FC St. Pauli Rugby

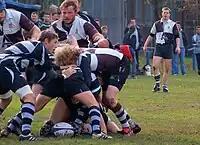
Scene during a game FC St. Pauli (brown/white) vs Victoria Linden (black/white)

St Pauli's rugby department was formed in 1933 when two Jewish brothers, Otto and Paul Lang from Heidelberg, were forced to leave their club, the "SV St. Georg", and joined FC St Pauli. In April 1933, the FC St Pauli board called for the formation of a rugby team and the club's 6th football XI decided to switch codes and play rugby instead.